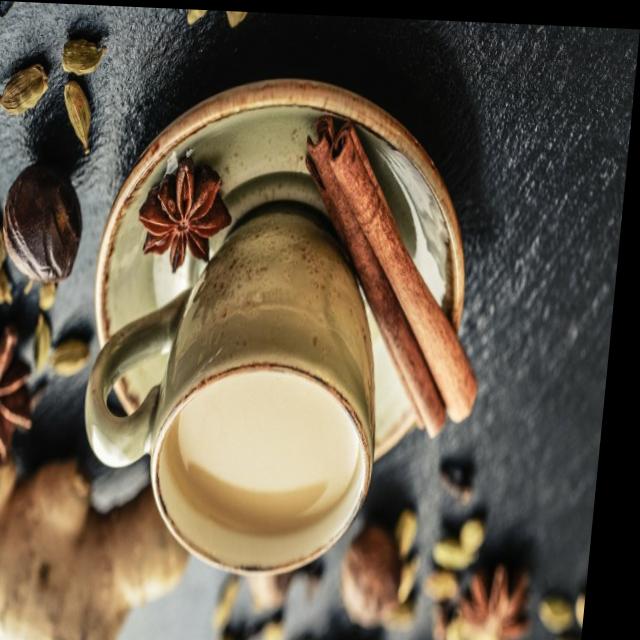
Dish: chai